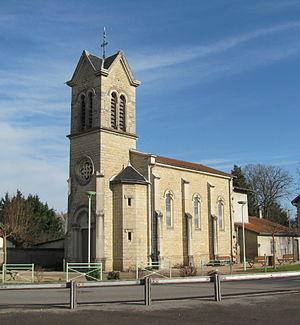
L'église de Thil (Ain).